Battle of Ciudad Juárez (1911)

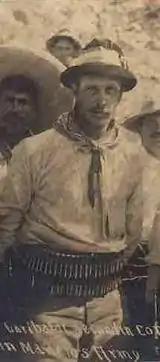
Giuseppe Garibaldi II, in Mexico in 1911, fought at the battle on the side of the revolutionaries.

The rebels took control of the bridges connecting the city to the US, cut off electricity and telegraph, captured the bullring and reached the outskirts of the city center (where the second line of defenses had been constructed) on the first day of fighting. Navarro, influenced by the advice of the impetuous Col. Tamborrel, turned down an offer of safe passage made by the rebels.